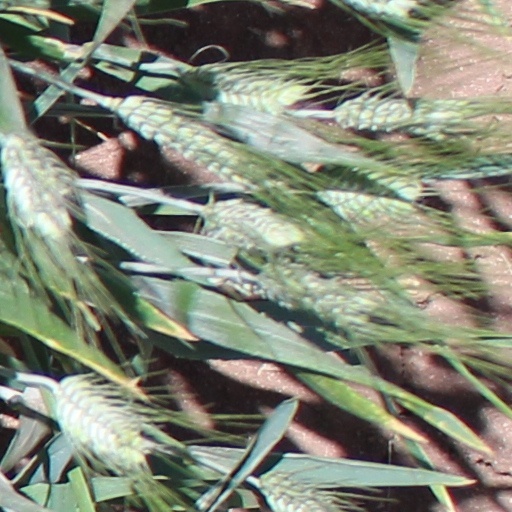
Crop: wheat